Texel sheep

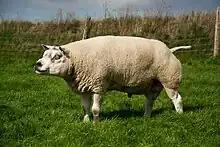
Three-year-old ram from the island of Texel

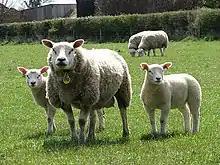
British Texel ewe with twin lambs near Erpingham in Norfolk

The Texel is a Dutch breed of domestic sheep originally from the island of Texel. It is a heavy and muscular sheep, and produces a lean meat carcass. It is polled, clean-faced and clean-legged, with white face and wool. The fibre diameter of the wool averages about , with a staple length of ; it is used mainly for knitting and hosiery wools.